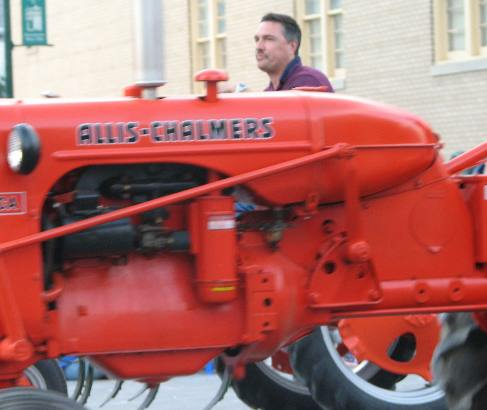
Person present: Yes